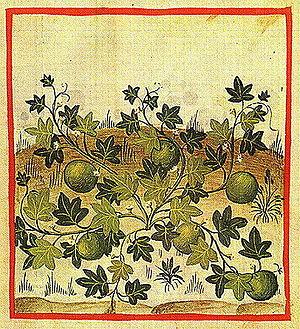
melons d’Inde ou de Palestine (Indi Melones IDEST Palestini) Nature: froid et humide au second degré. Optimum: Ceux qui sont doux et juteux. Usages: Bénéfique dans les maladies. Dangers: Mauvais pour la digestion. Neutralisation des dangers: Avec le sucre d'orge.
Le palais des papes de Sorgues est la première résidence pontificale construite par la papauté d'Avignon au XIVᵉ siècle. Il fut voulu par Jean XXII et sa construction précède de 18 ans celle du palais des papes d'Avignon. Cette demeure somptueuse a servi de modèle pour l'édification des livrées cardinalices avignonnaises. Il n'en reste aujourd'hui que des vestiges, le palais ayant été démantelé au cours de la Révolution française par les entrepreneurs en bâtiment auxquels la commune de Sorgues l'avait vendu.